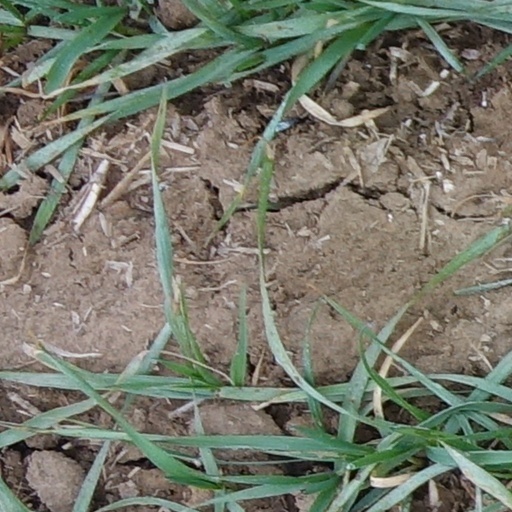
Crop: wheat